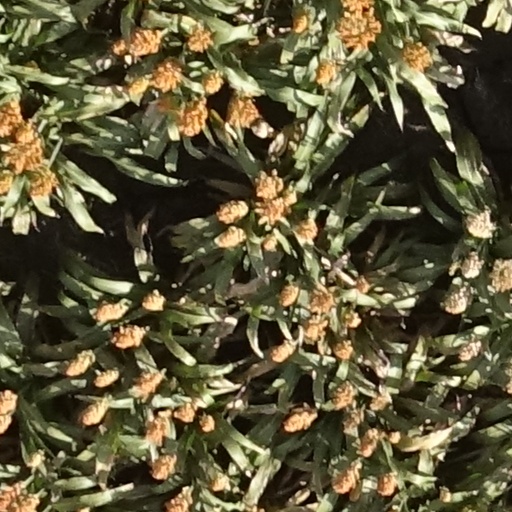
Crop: sorghum